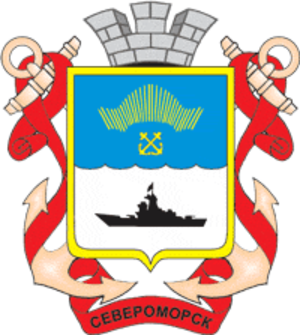
Severomorsk
Severomorsk er en lukket by i Murmansk oblast, Nordvestlige føderale distrikt i Den Russiske Føderation med 51.209 indbyggere.